John Kenny (Clan-na-Gael)

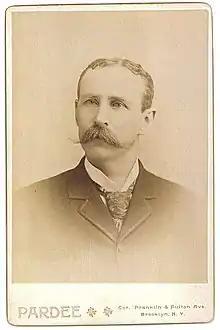
John Kenny – taken in Brooklyn

John Kenny (1847–1924) long-time member and multi-term president (1883, 1914) of the Clan-na-Gael, which supplied support to the rebels in Ireland, culminating in the Easter Rising. John Kenny was a life-long close associate of John Devoy, having been born near Devoy's hometown, been a member of the Irish Republican Brotherhood, and having worked very closely with Devoy in New York for decades. Under the cover of personal and business trips, he served as liaison between the "Home Office" (the Irish Republican Brotherhood in Ireland) and the Clan-na-Gael. In 1914 he served as the Clan's envoy to Berlin to present the Clan's proposal that Germany sell arms to the Irish, who would then stage a rebellion against their common enemy, England. On his return to New York he stopped in Dublin to inform Thomas Clarke. He returned to Ireland to deliver money for the guns and to bring back messages from the I.R.B.